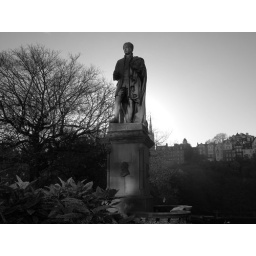
Allan Ramsay Statue, Princes Street, Edinburgh, Scotland... loved the way that the windows in the buildings opposite were illuminating the statue.